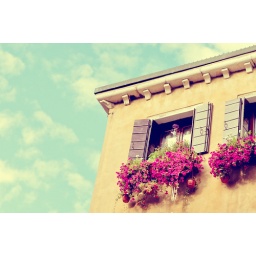
a window in the sky